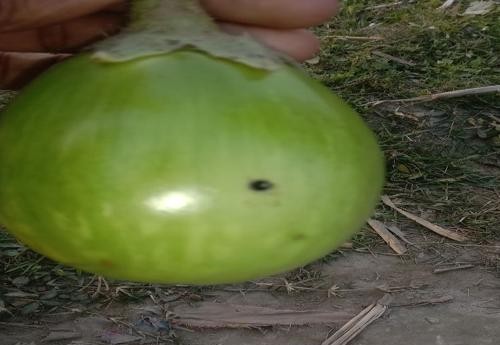
Label: Shoot and Fruit Borer